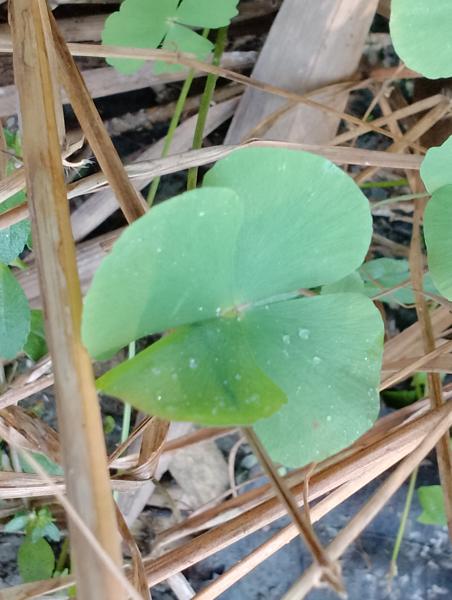
Weed species: Marsilea minuta